Jacques Seligmann

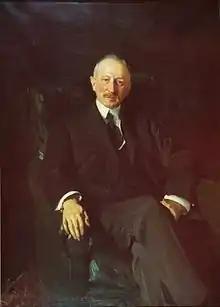
Jacques Seligmann, portrait by Joaquín Sorolla, 1911

Jacques (Jacob) Seligmann (18 September 1858, in Frankfurt-am-Main – 30 October 1923, in Paris) was a highly successful antiquarian and art dealer with businesses in both Paris and New York. He was one of the first to foster American interest in building collections of European art.